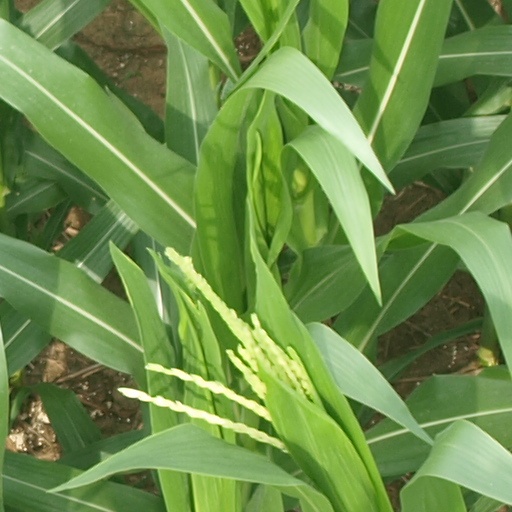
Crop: maize; corn